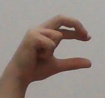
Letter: thal